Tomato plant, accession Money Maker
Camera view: vertical (180 deg); turntable rotation: 180 degrees
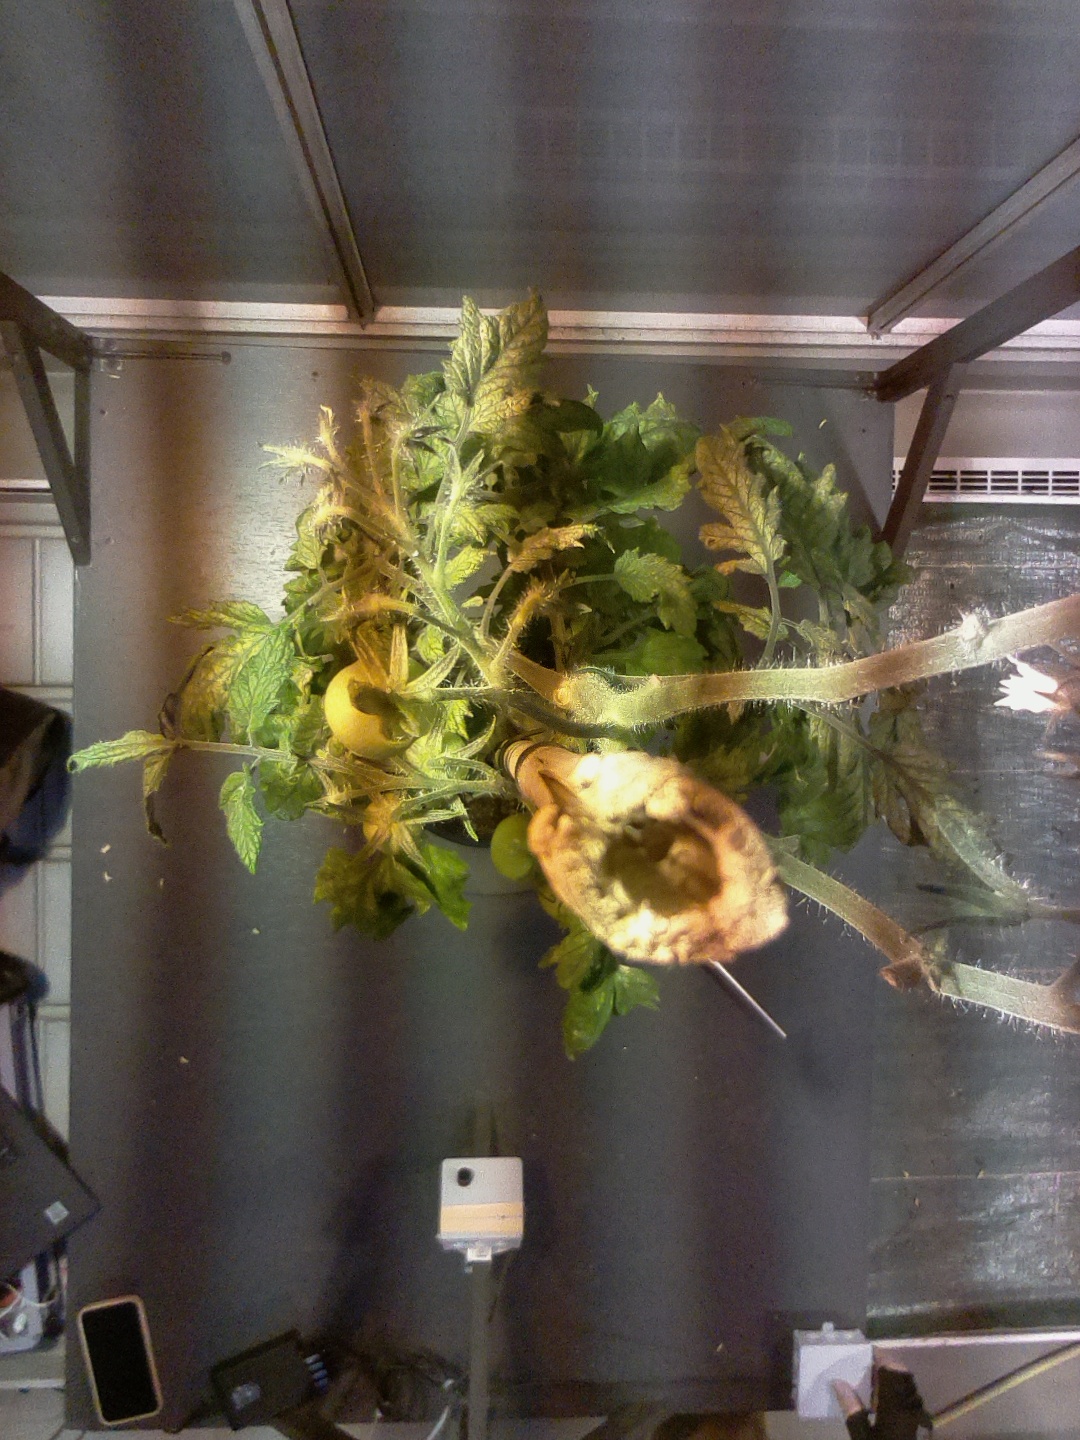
BBCH growth stage 77: 70%-80% of final fruit size